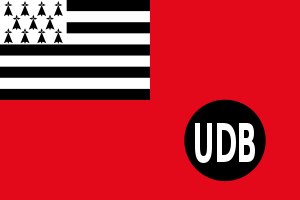
Bretonsk Demokratisk Sammenslutning
Flaget for Union Démocratique Bretonne (UDB)
Bretonsk Demokratisk Sammenslutning er et venstreorienteret politisk parti, der arbejder for selvstyre for Bretagne. Det blev stiftet i 1964, og har siden 2004 haft tre rådsmedlemer i regionalrådet.